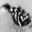
Label: skunk